Temple of the Cross Complex

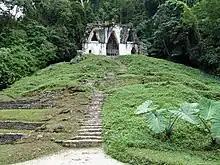
Temple of the Foliated Cross

When the Spanish arrived in the 16th century, Palenque had been abandoned and forgotten by the Maya in the region. In 1567 Father Pedro Lorenzo de la Nada was the first European to study and publish a description of the ruins which he named Palenque. Father Pedro Lorenze de la Nada was exploring near the Usumacinta River where he stumbled upon its stone temples and plazas.